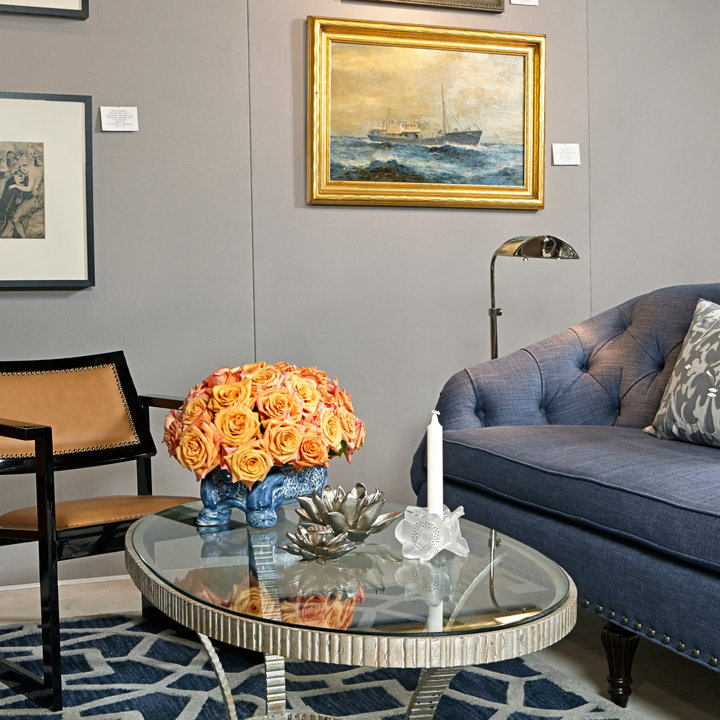
Style: ArtDeco